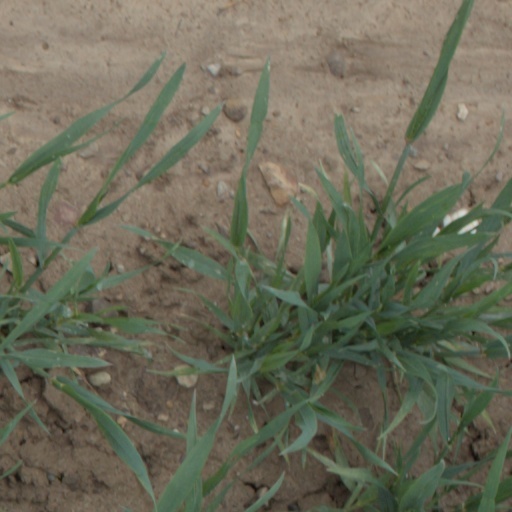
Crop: wheat